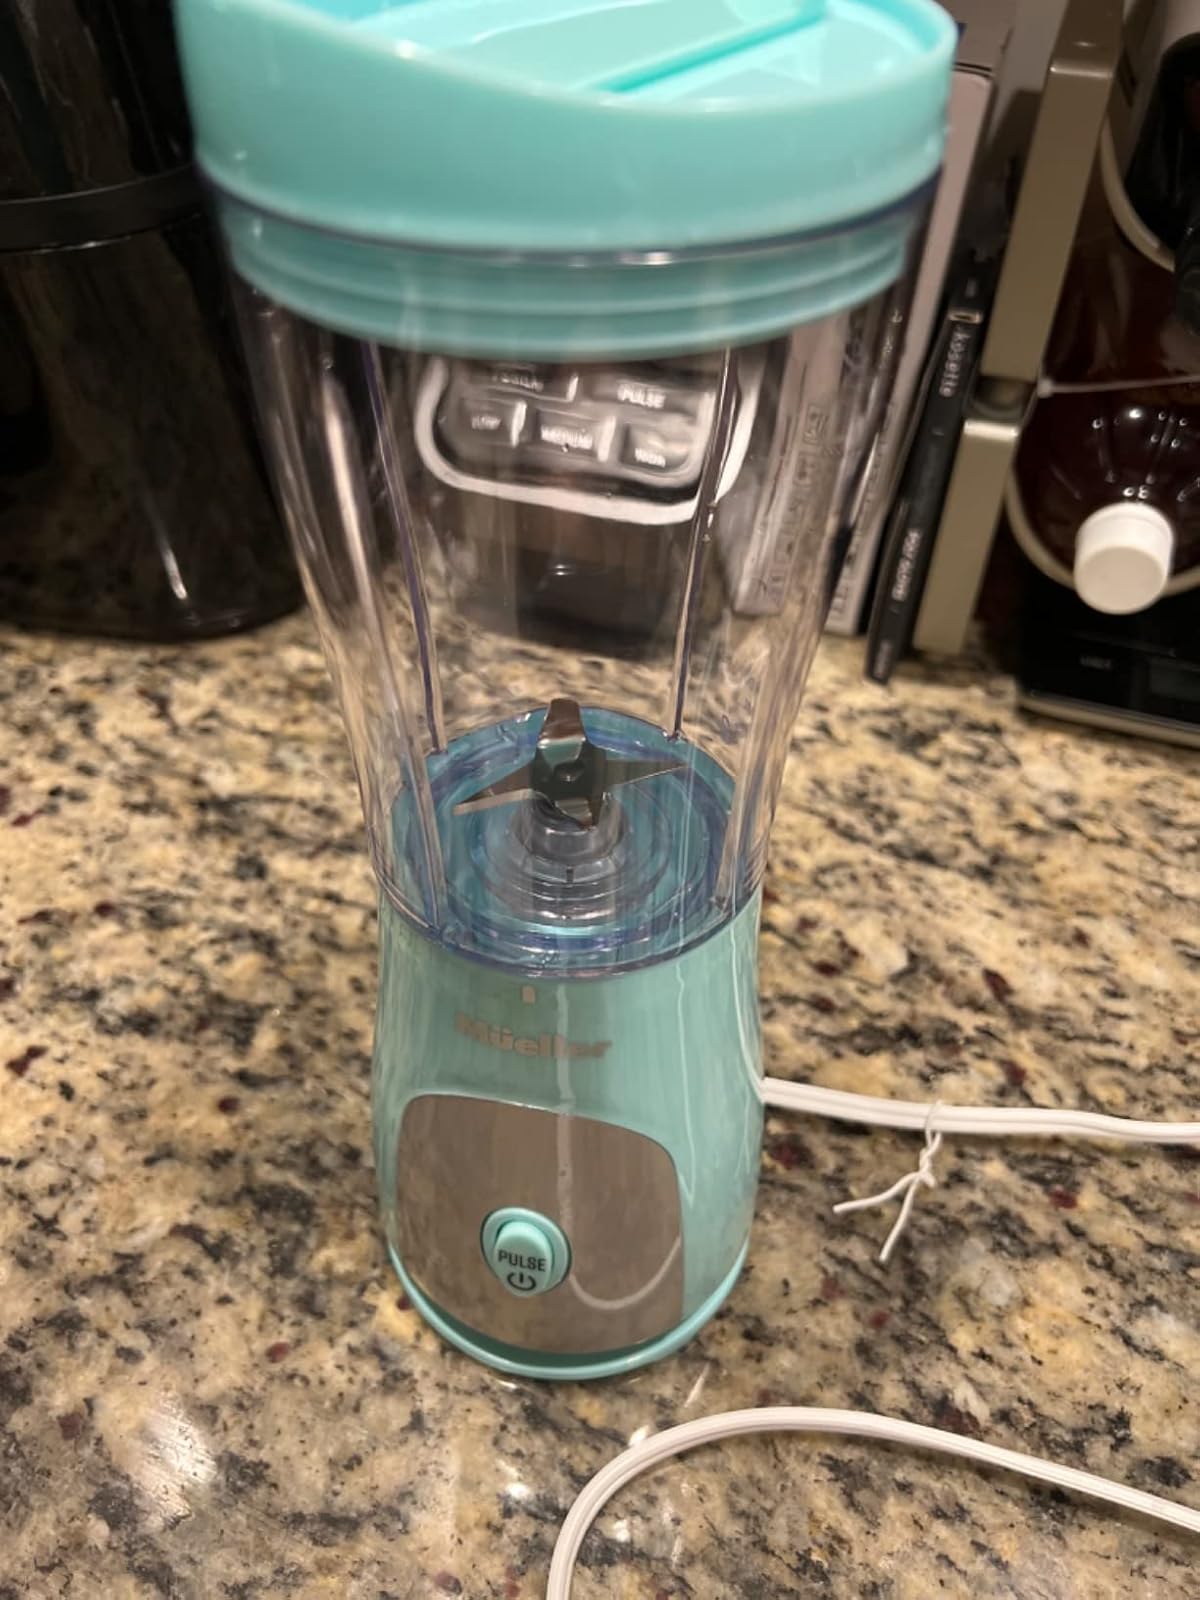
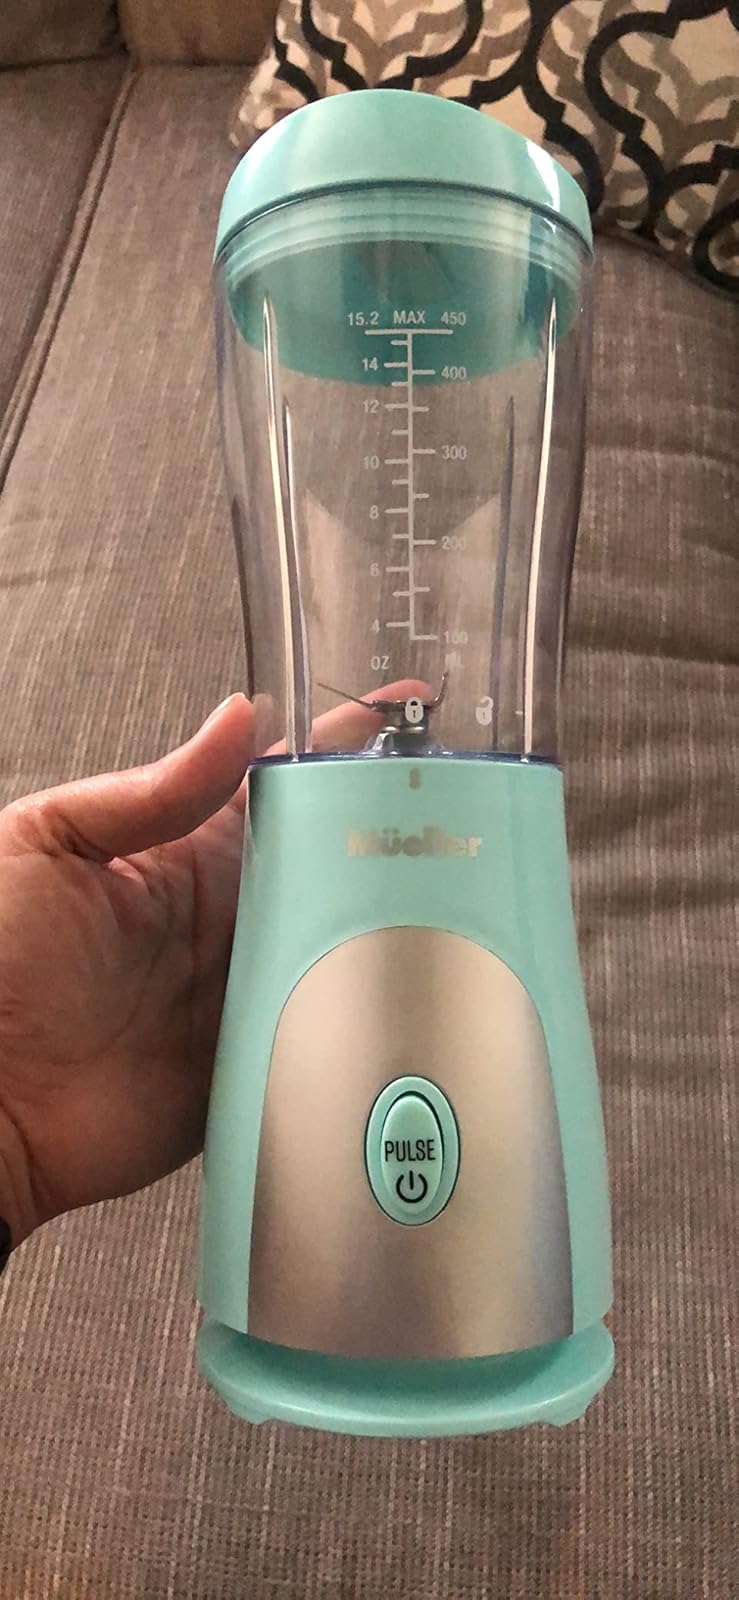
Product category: items_blender
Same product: yes